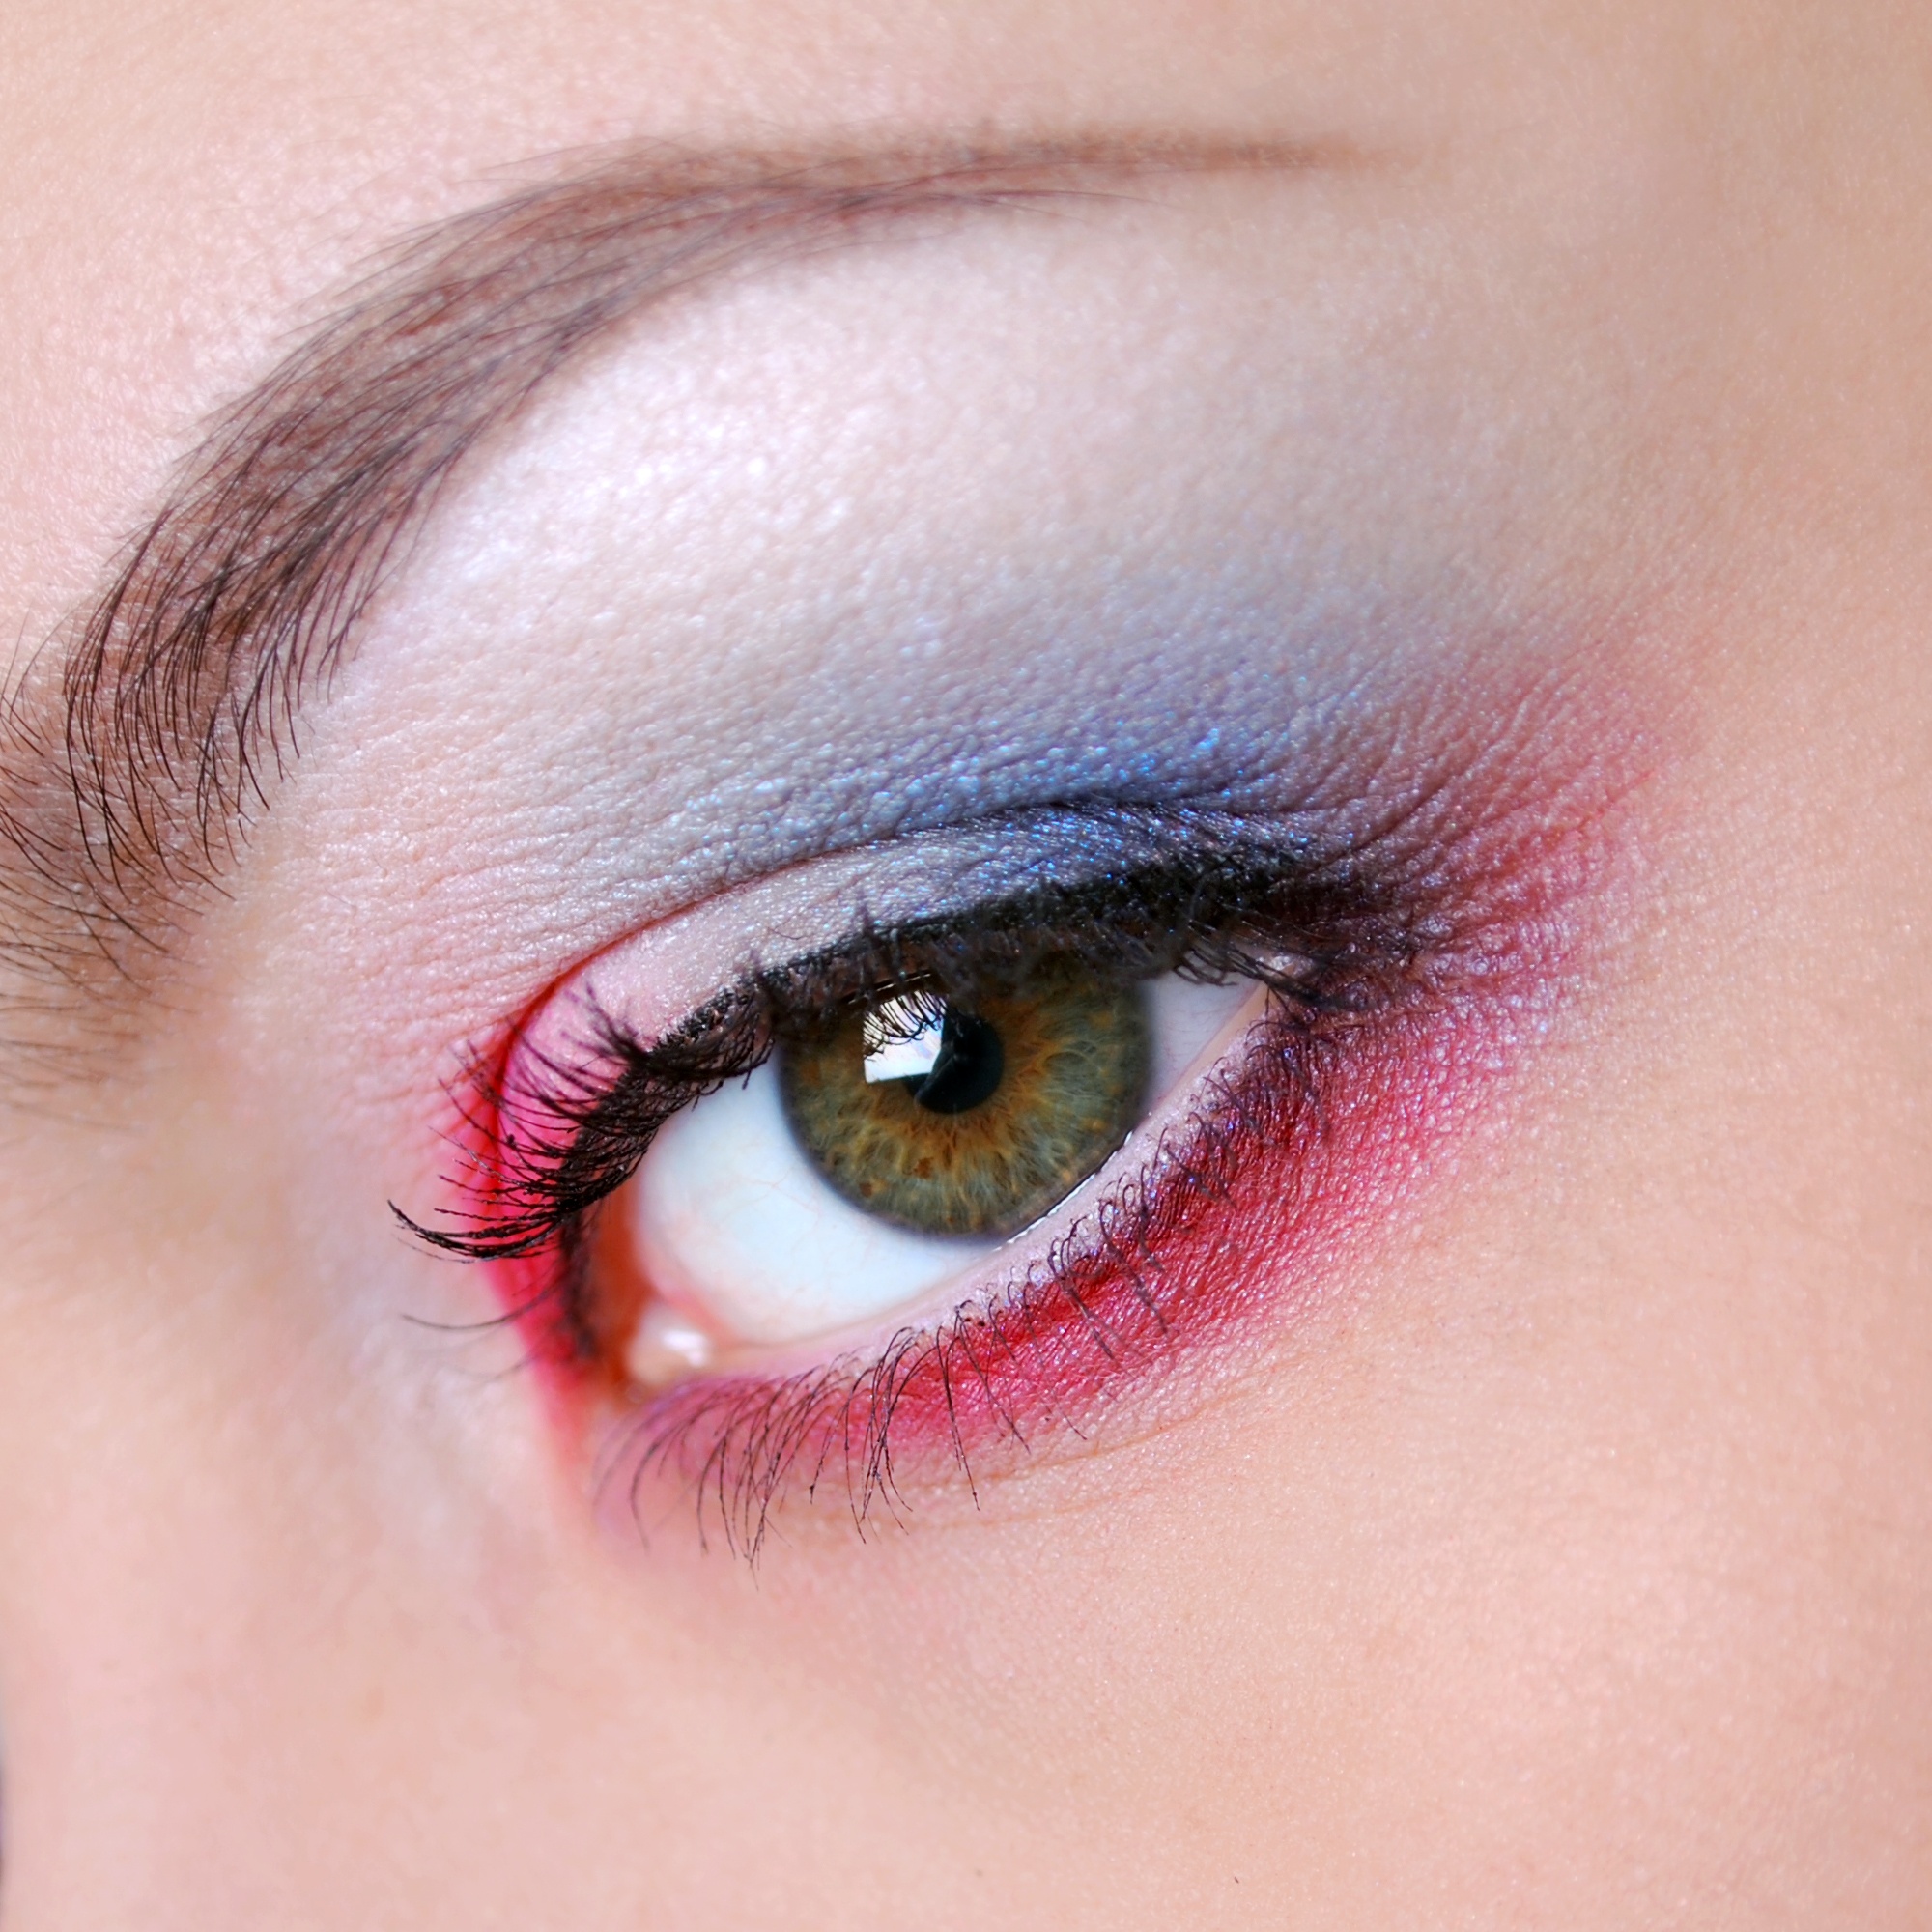
creative, girl, woman, white, leather, young, green, red, color, macro, fashion, blue, closeup, pink, modern, lip, makeup, eyebrow, mouth, eyelash, close up, human body, face, nose, eyes, cheek, eye, bright, head, beauty, up, beautiful, style, elegant, organ, mascara, eyeball, cosmetics, glamour, eyelashes, eye shadow, vision care, eyelash extensions